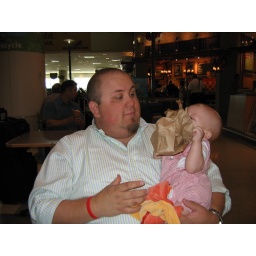
At Midway, deciding that the brown paper bag my lunch came in is more interesting than anything else.